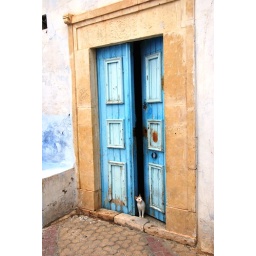
A lone cat stands in a bright blue doorway that has just creaked open in Kairouan, Tunisia.